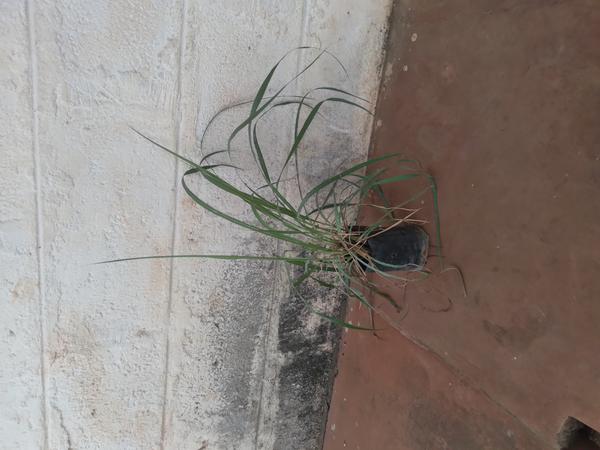
Plant: Lemon_grass